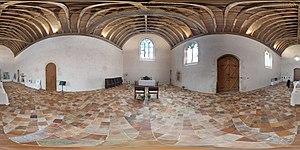
Photo 360 ° de l'intérieur prise lors des journées du patrimoine 2017
Le prieuré Saint-Symphorien de Marolles-les-Braults est un prieuré situé à Marolles-les-Braults, en Sarthe.